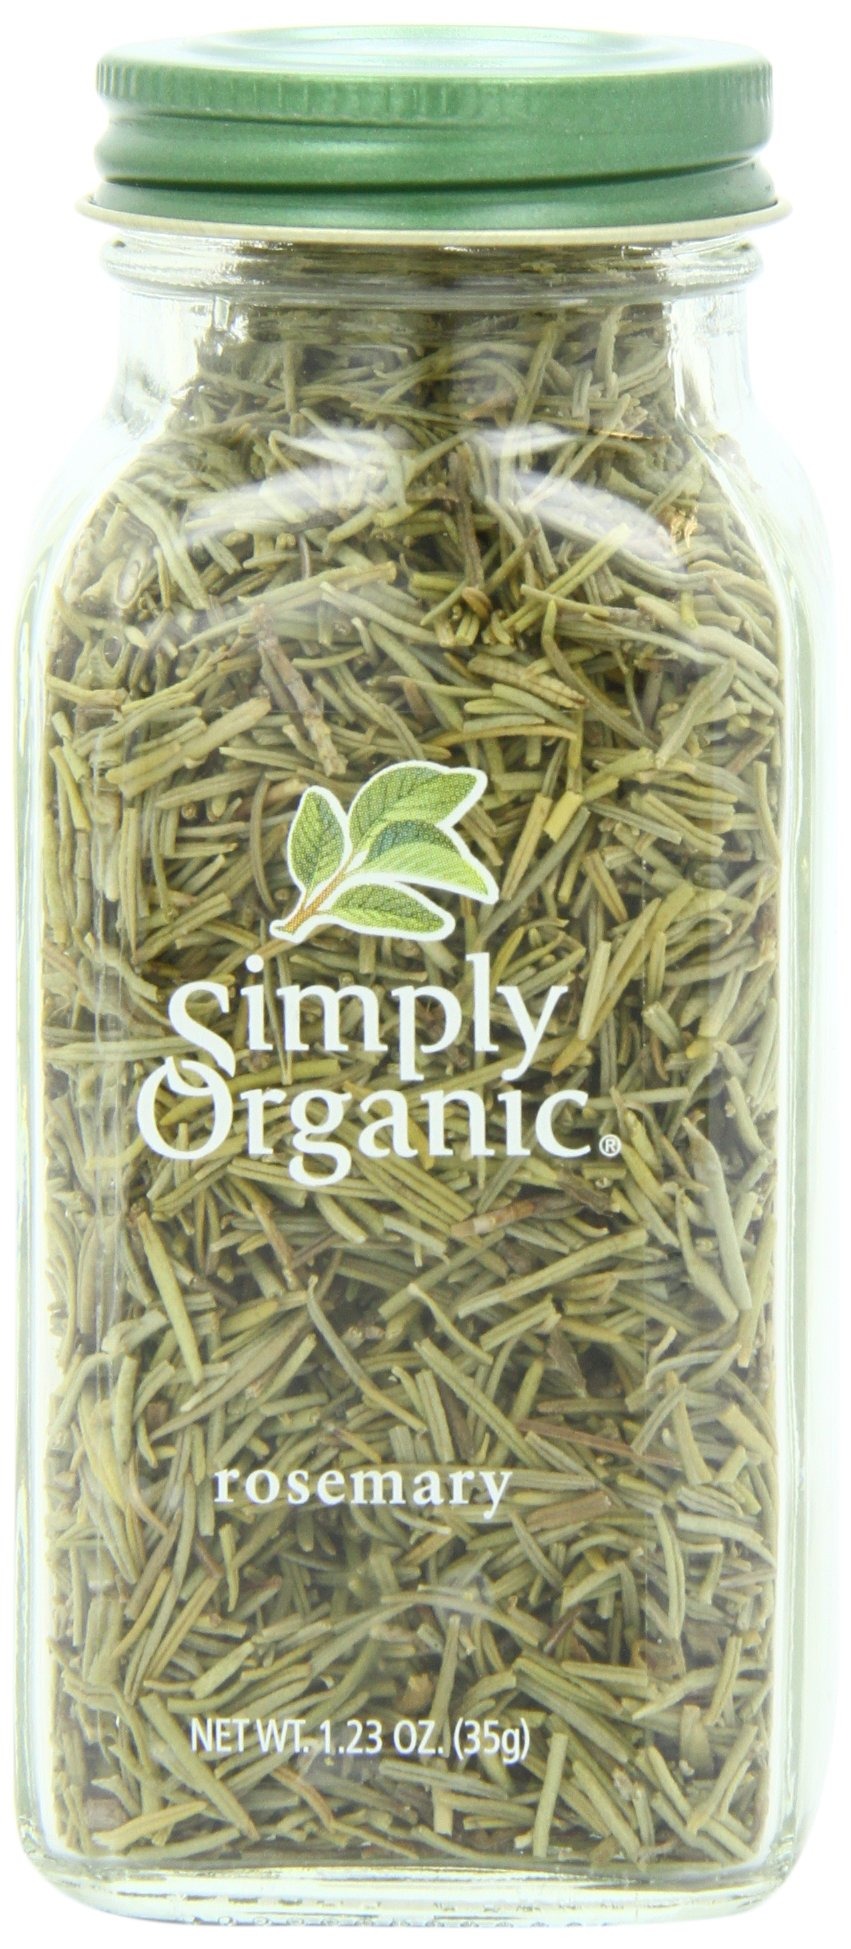
Item Name: Simply Organic Rosemary Leaf Whole Certified Organic, 1.23-Ounce Container
Bullet Point 1: 1.23 ounces; Glass bottle
Bullet Point 2: Organic rosemary with a fresh taste that stars in dressings, soups, breads and sauces
Bullet Point 3: Certfied Organic; Kosher
Bullet Point 4: 1% of sales supports organic farming
Bullet Point 5: A Brand of Frontier Co-op, responsible to people and planet
Value: 1.23
Unit: ounce

Price: 6.185